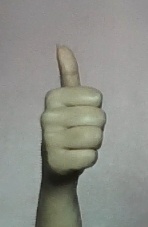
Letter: aleff